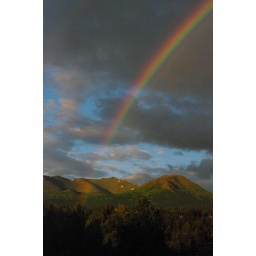
Fire on the mountain and lighting in the air, gold in them hill and she's waiting for me there.Marshall Tucker Band.